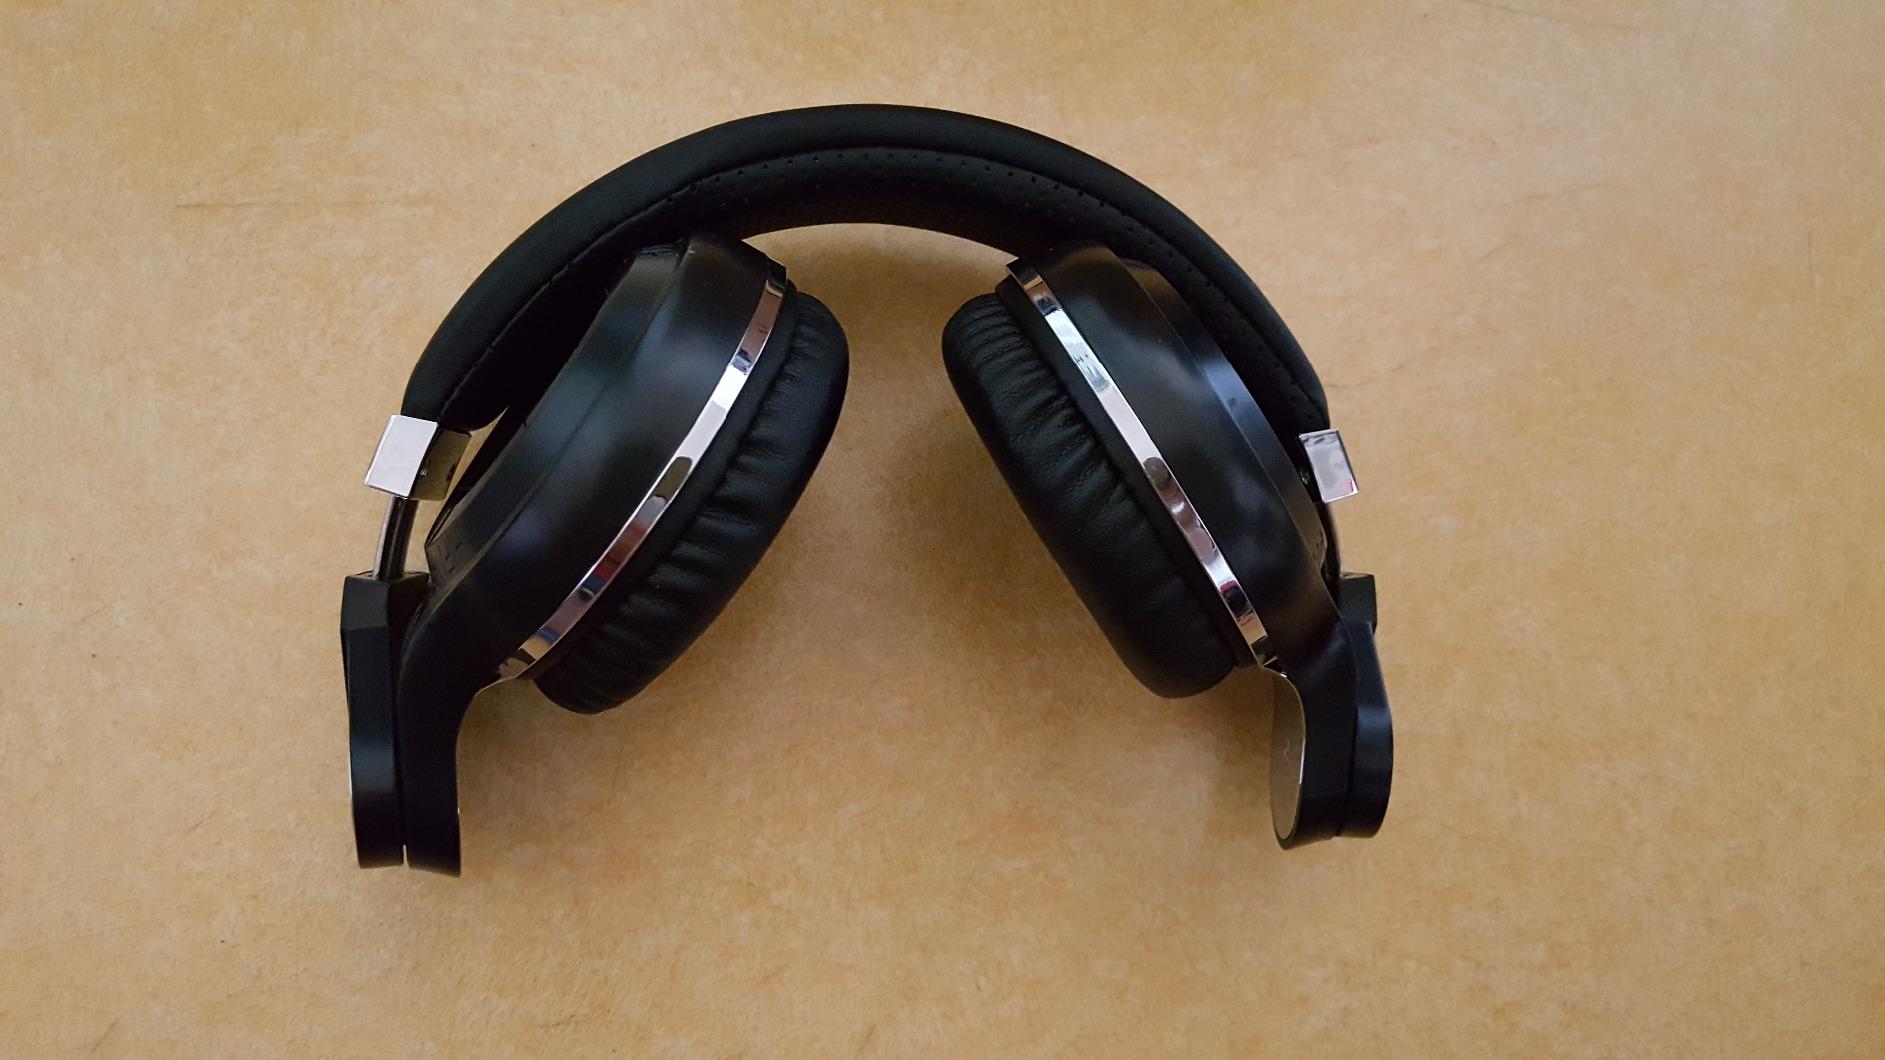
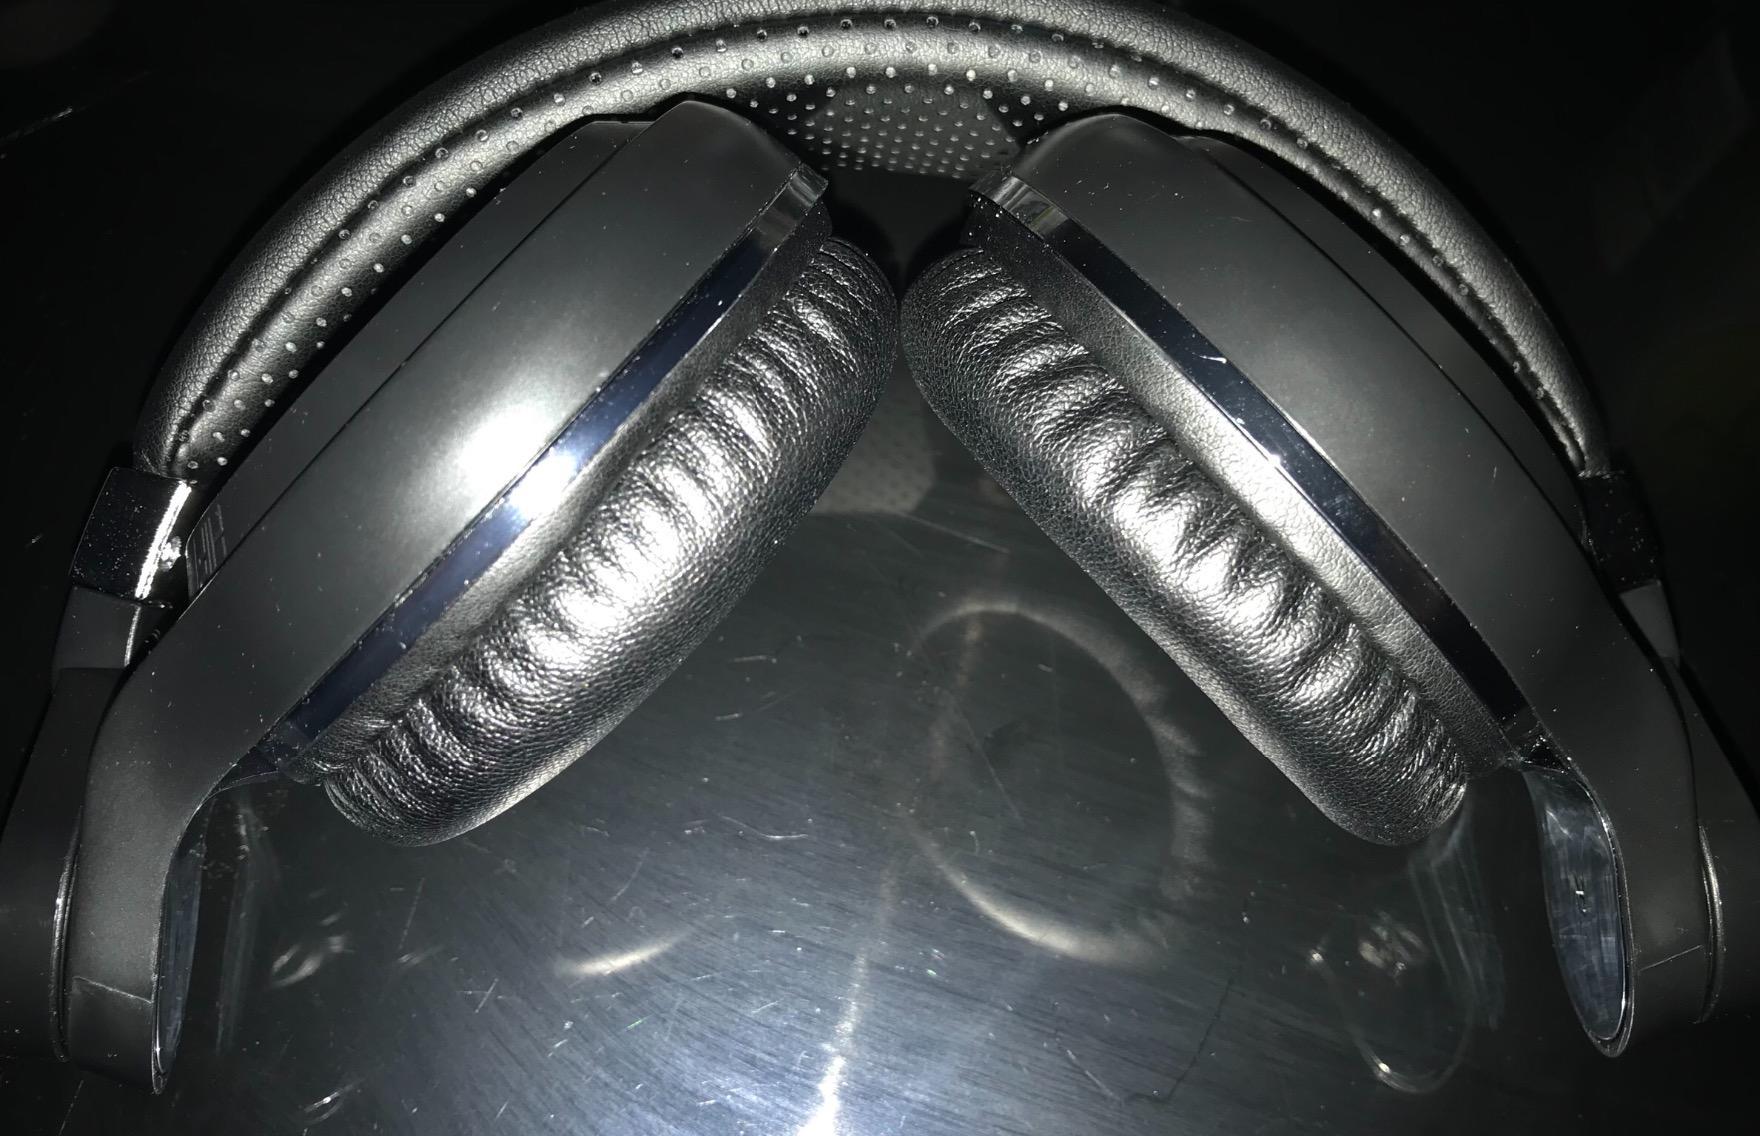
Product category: headphones
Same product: yes